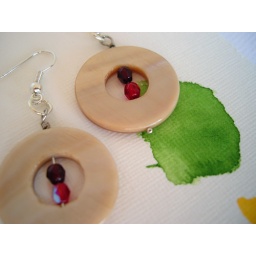
Lovely beige round shell beads with red and dark red glass beads in the middle.